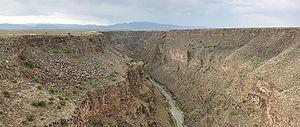
Le Rio Grande del Norte National Monument est un monument national américain désigné comme tel par le président des États-Unis Barack Obama le 25 mars 2013. Il protège 98 118 hectares de la gorge du Rio Grande et ses environs, dans le comté de Taos, au Nouveau-Mexique.
Cette liste recense les monuments nationaux américains.